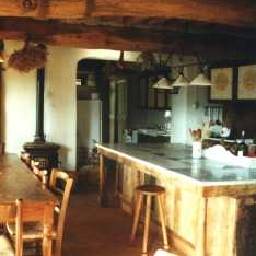
Room type: kitchen